Khuman Khamba

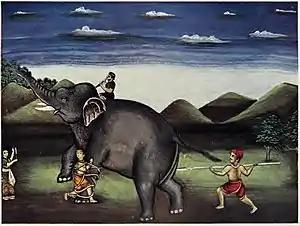
Khamba was about to be killed by his enemies. But Thoibi saved him in time.

Prince Chingkhu Akhuba and Nongban Kongyamba plotted together to kill Khamba. They sent a messenger to tell him to come meet Prince Chingkhu Akhuba. On the way there, Khamba was interrupted by Kongyamba and his men. Kongyamba asked Khamba to give up Thoibi. Khamba replied that he will not give her up. They felt and Khamba defeated Nongban Kongyamba and his men. He was about to kill Kongyamba, but Kongyamba's men pulled Khamba off him and beat him soundly. His clothes were torn. They tied him up. The Prince approached, riding his elephant. He told the men to beat Khamba further. They tied him to the elephant's leg with ropes. However, the elephant driver knew that Khamba was innocent, and he secretly left Khamba enough slack in the ropes to breathe.